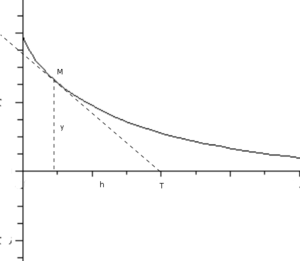
En mathématiques, une tractrice est une courbe plane parcourue par un point M lié à un point T par les conditions suivantes :